Giro d'Italia

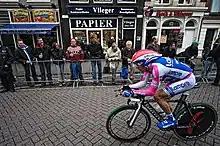
A man riding a bike while wearing a blue, white, and pink skinsuit.

The most sought after classification in the Giro d'Italia is the general classification. All of the stages are timed to the finish, and after finishing the riders' times are compounded with their previous stage times, so the rider with the lowest aggregate time is the leader of the race. The leader is determined after each stage's conclusion. The leader of the race also has the privilege to wear the race leader's pink jersey. The jersey is presented to the leader rider on a podium in the stage's finishing town. If a rider is leading more than one classification that awards a jersey, he will wear the maglia rosa since the general classification is the most important one in the race. The lead can change after each stage.